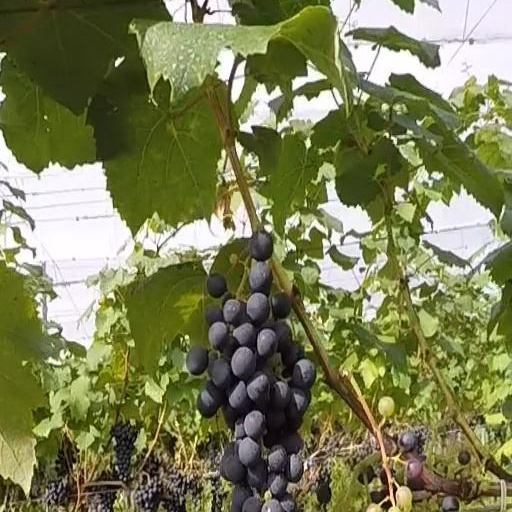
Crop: grape